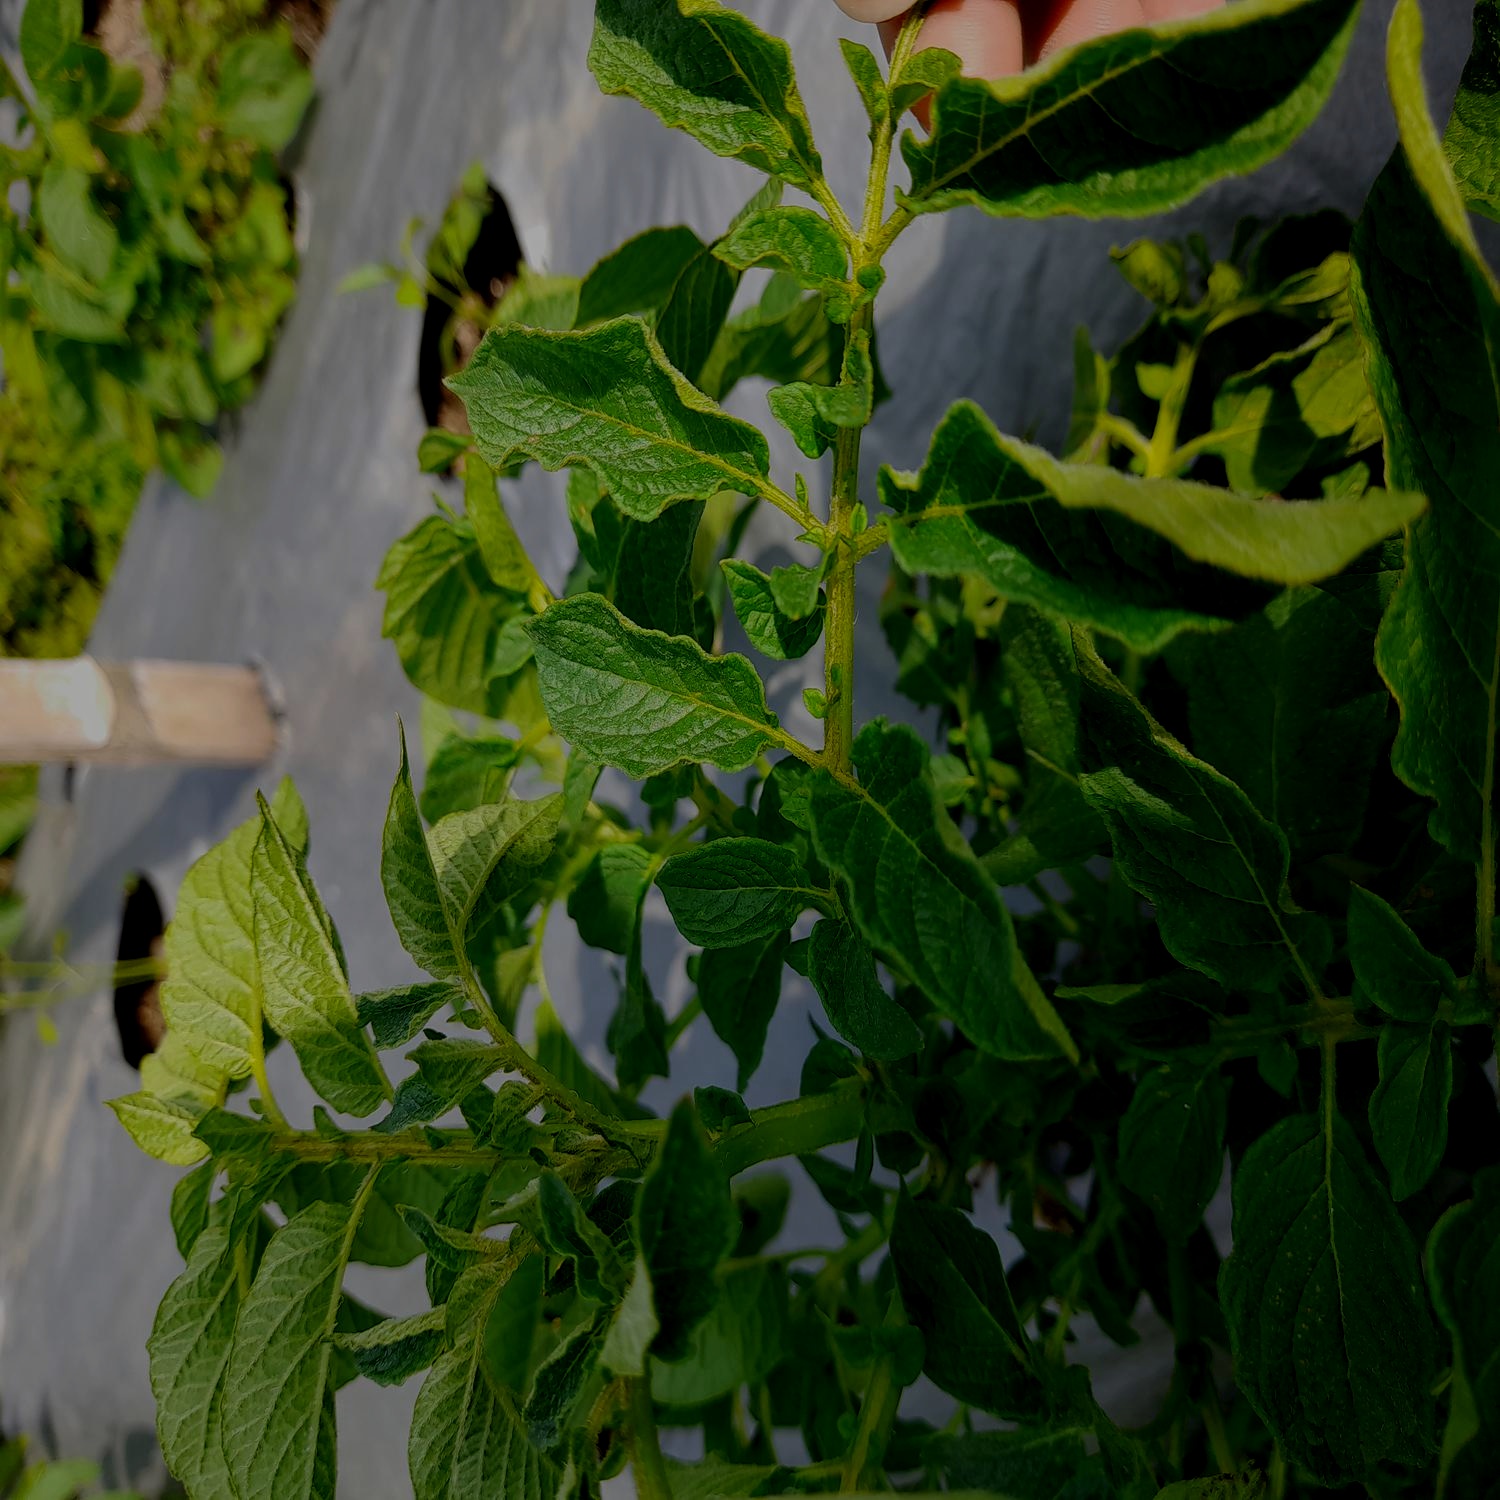
Etiqueta: Pudricion_Parda